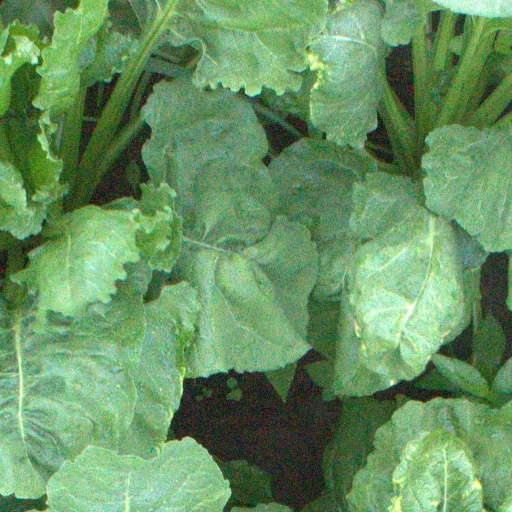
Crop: sugar beet